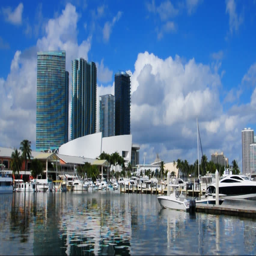
marina on a nice sunny day